Korea Volleyball Federation

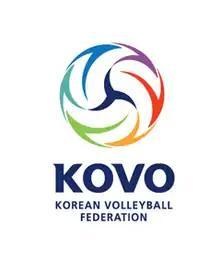
KOVO Former Logo (2014-2024)

The Korea Volleyball Federation (KOVO) (hangul : 한국배구연맹) is the governing body for the professional competitions of volleyball in South Korea. It runs the V-League and KOVO Cup.